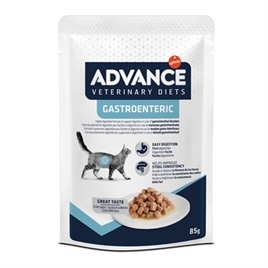
ADVANCE VETERINARY DIET CAT GASTROENTERIC SPIJSVERTERING 12X85 GR
Advance Veterinary Diet Cat Gastroenteric - Spijsvertering 12 x 85g Beschrijving: Advance Veterinary Diet Cat Gastroenteric is speciaal ontwikkeld als volledig dieetvoer voor katten met spijsverteringsproblemen. Deze natvoeding is gemaakt van goed verteerbare ingrediënten en heeft een laag vezelgehalte, waardoor het ideaal is voor katten met een gevoelige spijsvertering. Het hogere gehalte aan natrium en kalium draagt bij aan het herstel van de elektrolytenbalans, terwijl de prebiotica in het voer helpen bij de gezonde ontwikkeling van de darmflora. Deze voeding bevat zorgvuldig geselecteerde eiwitbronnen, zoals kip, om de vertering zo gemakkelijk mogelijk te laten verlopen. Belangrijkste kenmerken: Compleet dieetvoer voor katten met een slechte spijsvertering Laag vezelgehalte en goed verteerbare ingrediënten Bevat prebiotica voor een gezonde darmflora Verhoogde hoeveelheden natrium en kalium om de elektrolytenbalans te ondersteunen Samenstelling: Vlees en dierlijke bijproducten (35% kip), plantaardige bijproducten (cichorei-inuline 0,1%), mineralen, plantaardige eiwitextracten, granen, suiker, oliën en vetten. Analytische Bestanddelen: Ruw eiwit: 8,2% Ruw vet: 3,6% Ruwe celstof: 0,3% Ruwe as: 1,6% Vochtgehalte: 83% Natrium: 0,16% Kalium: 0,18% Toevoegingen (per kg): Vitamine D3: 203 IE Vitamine E: 84 mg Taurine: 465 mg Jodium (3b202): 0,51 mg Koper (3b405): 1,34 mg IJzer (3b103): 22,3 mg Mangaan (3b503): 2,7 mg Zink (3b605): 22,4 mg Inhoud: 12 x 85g Met Advance Veterinary Diet Cat Gastroenteric geef je je kat de ondersteuning die nodig is voor een gezonde spijsvertering, met zorgvuldig samengestelde ingrediënten voor optimaal welzijn.
Brand: Simon & Friends
Category: Animals & Pet Supplies > Pet Supplies > Cat Supplies > Cat Food > Prescription Cat Food